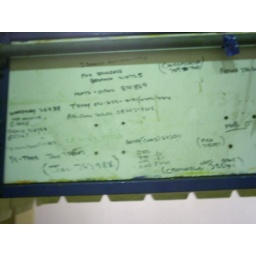
Former fish market in Northampton